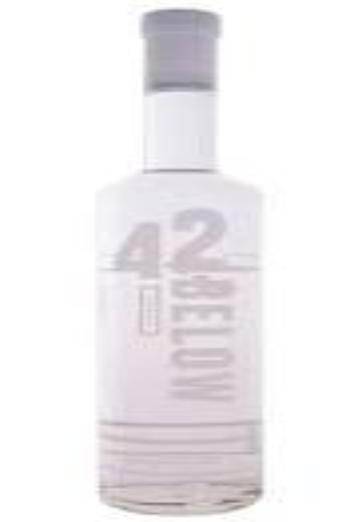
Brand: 42 Below
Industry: Food